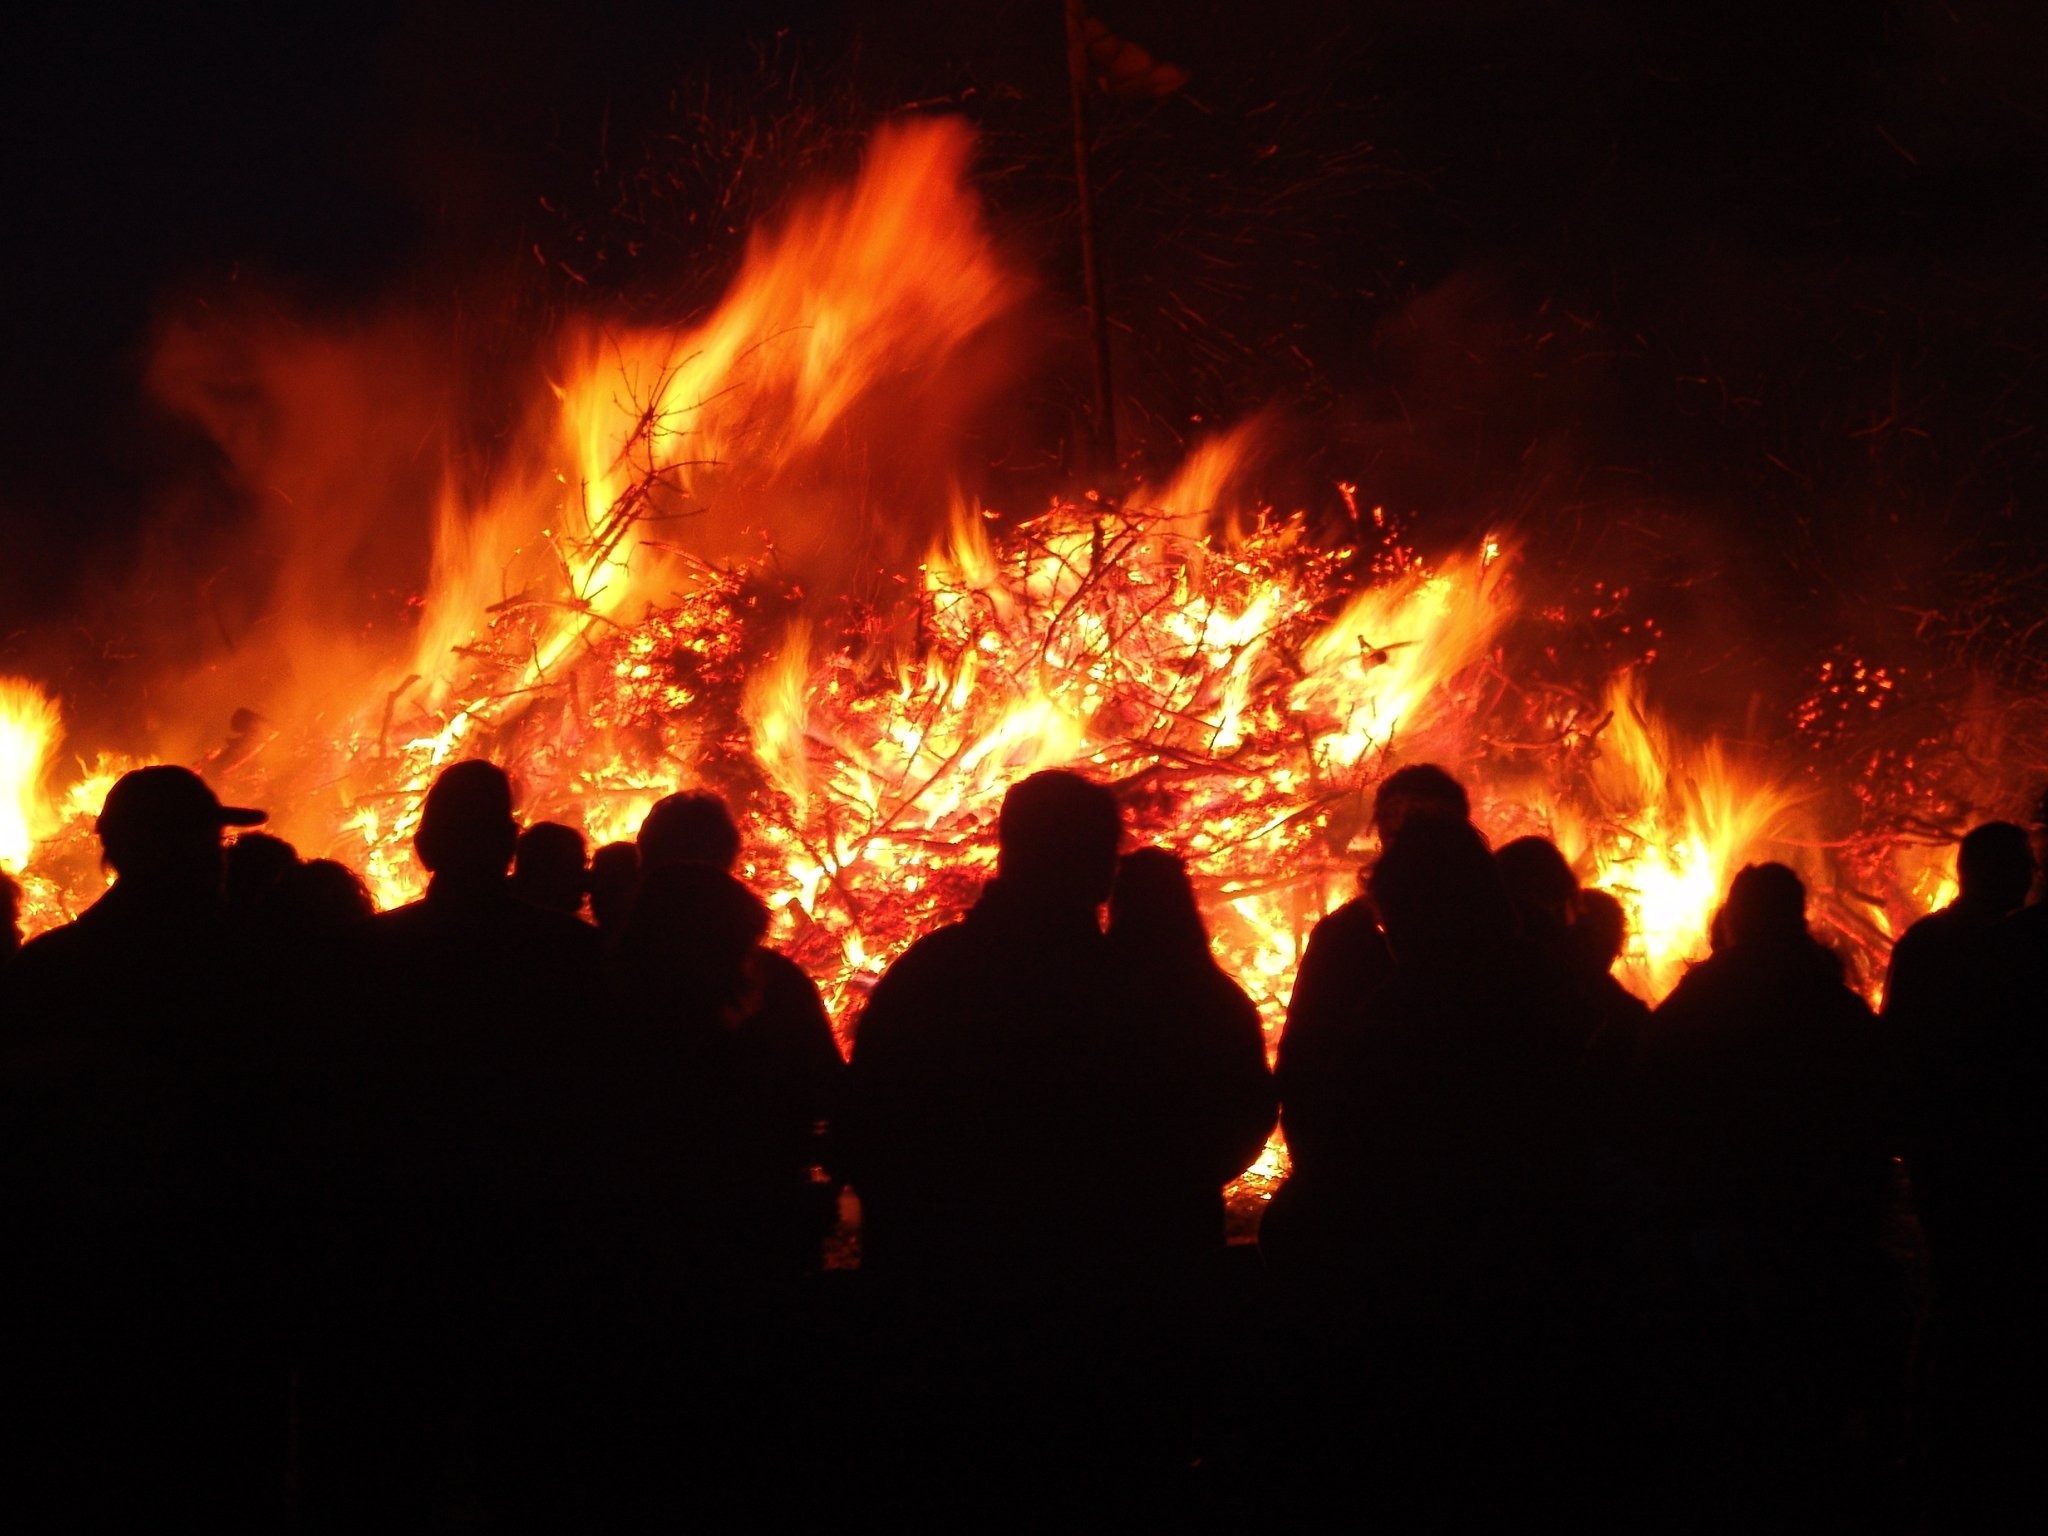
sunset, flame, fire, bonfire, easter fire, geological phenomenon